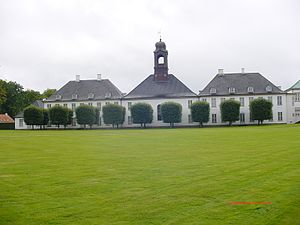
Fredensborg Slotskirke
Fredensborg Slotskirke
Fredensborg Slotskirke er en kirke i tilknytning til Fredensborg Slot.